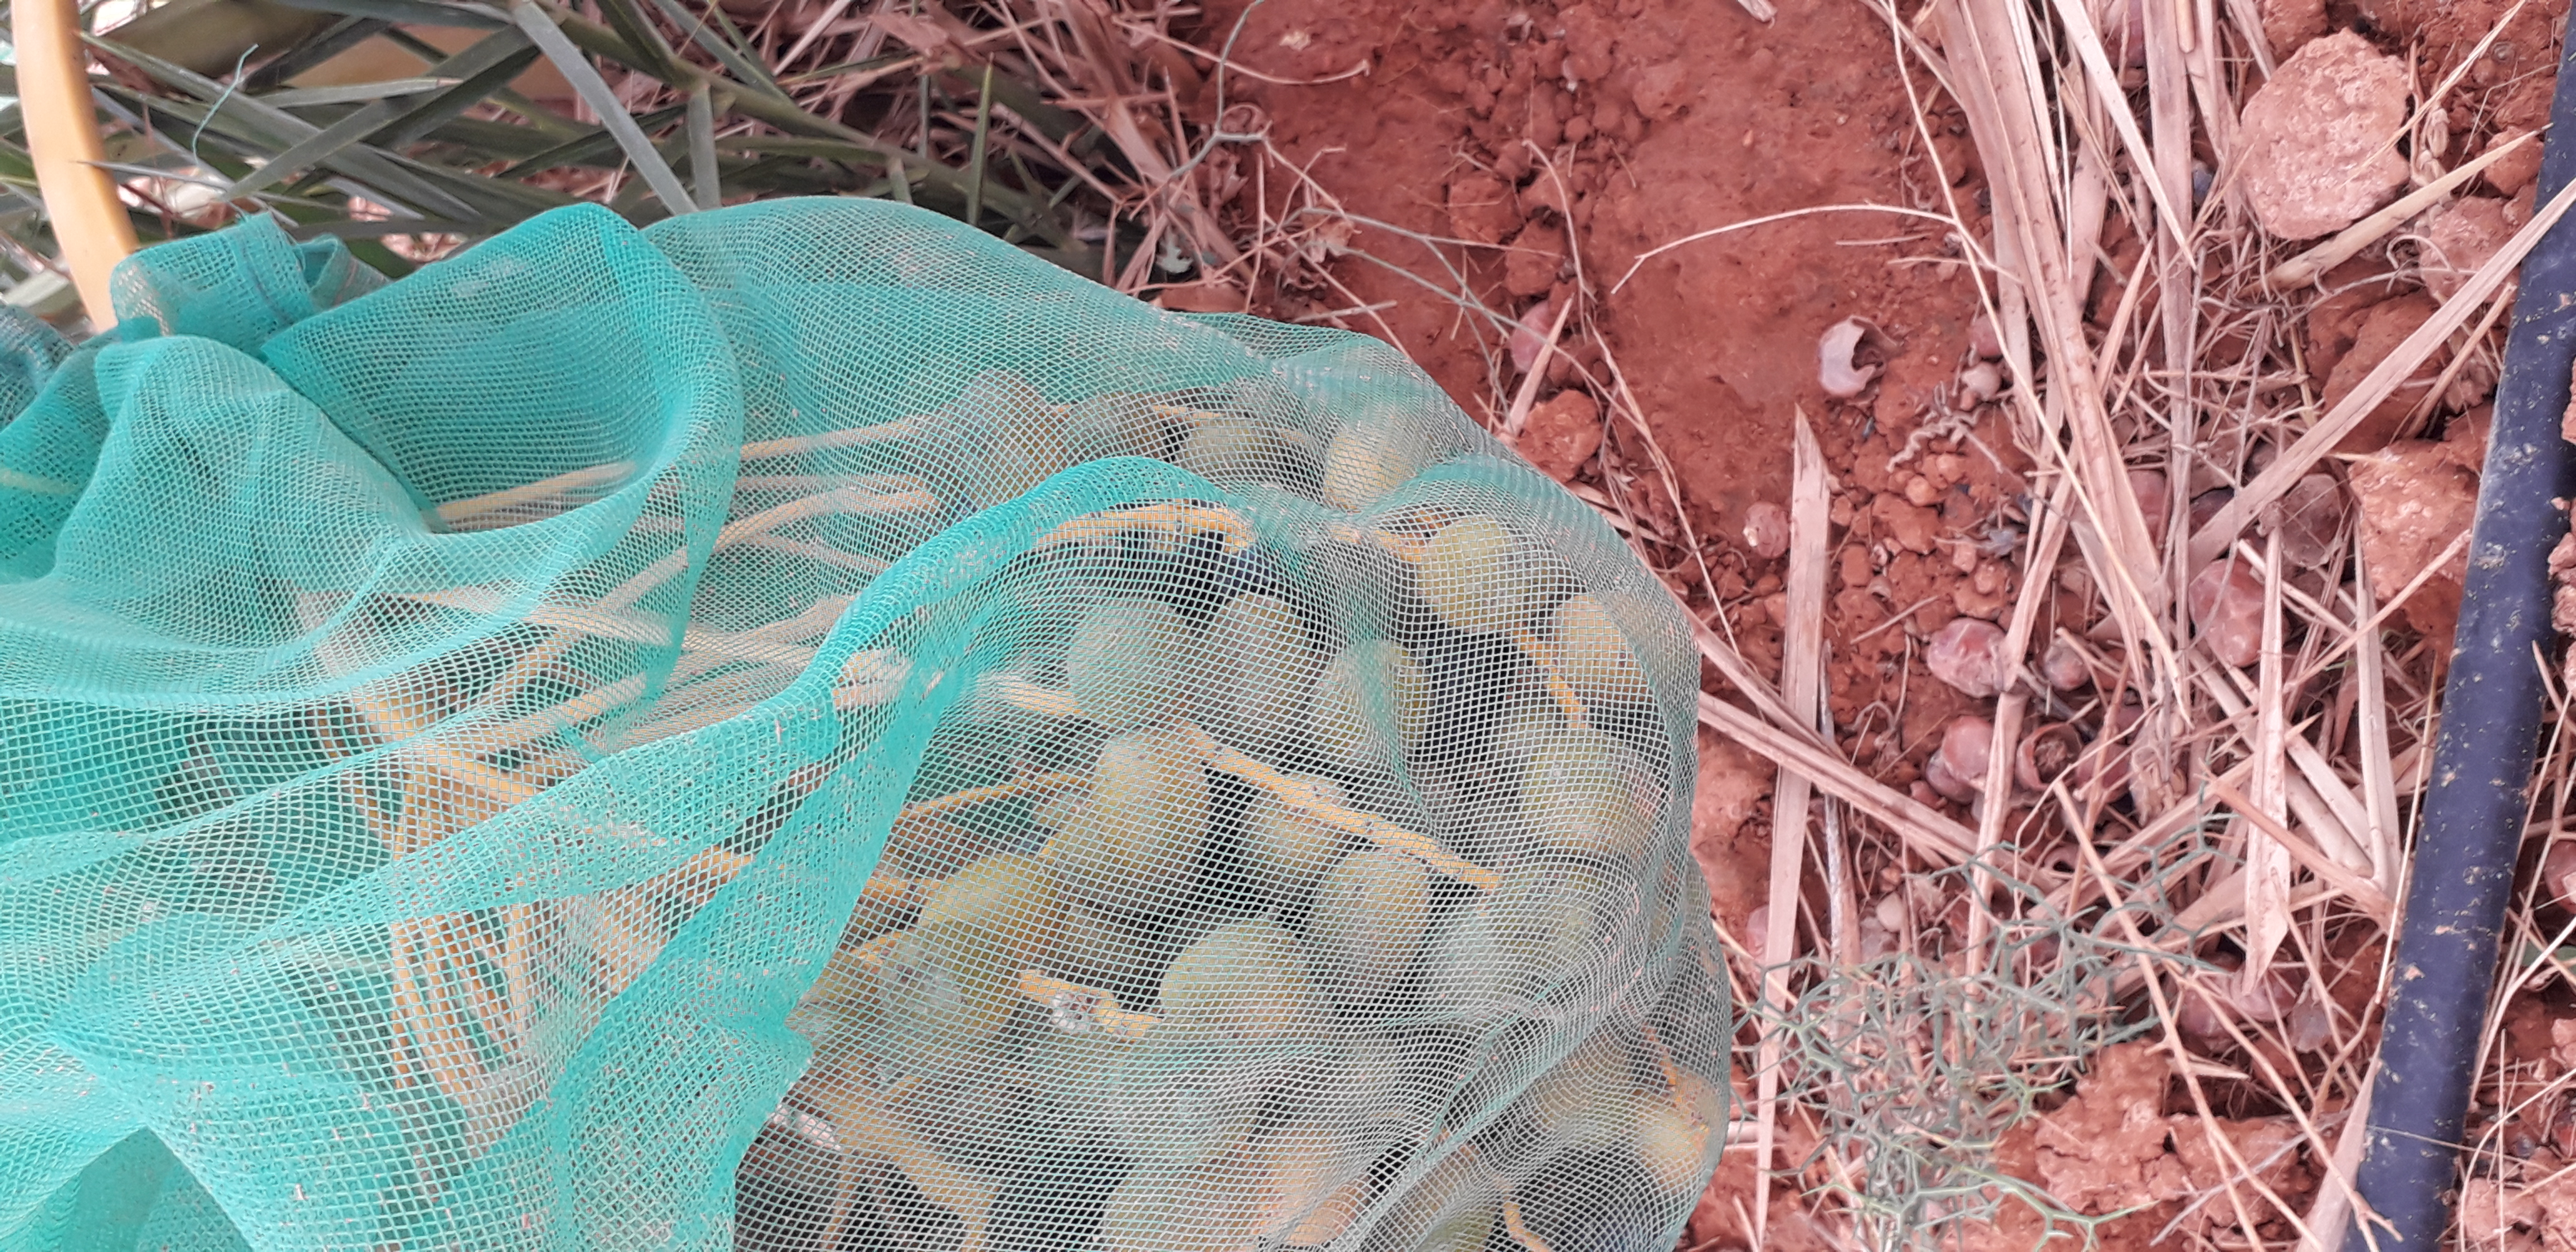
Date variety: kholt